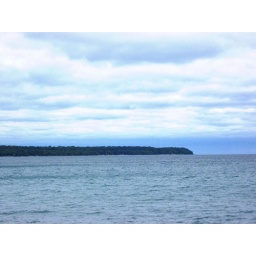
The lake and sky were so gray and fall-ish. Photo by my husband.